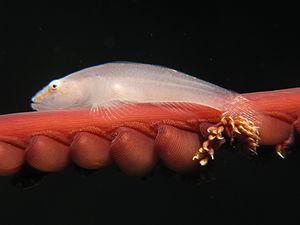
Pleurosicya est un genre de poissons de la famille des Gobiidae.